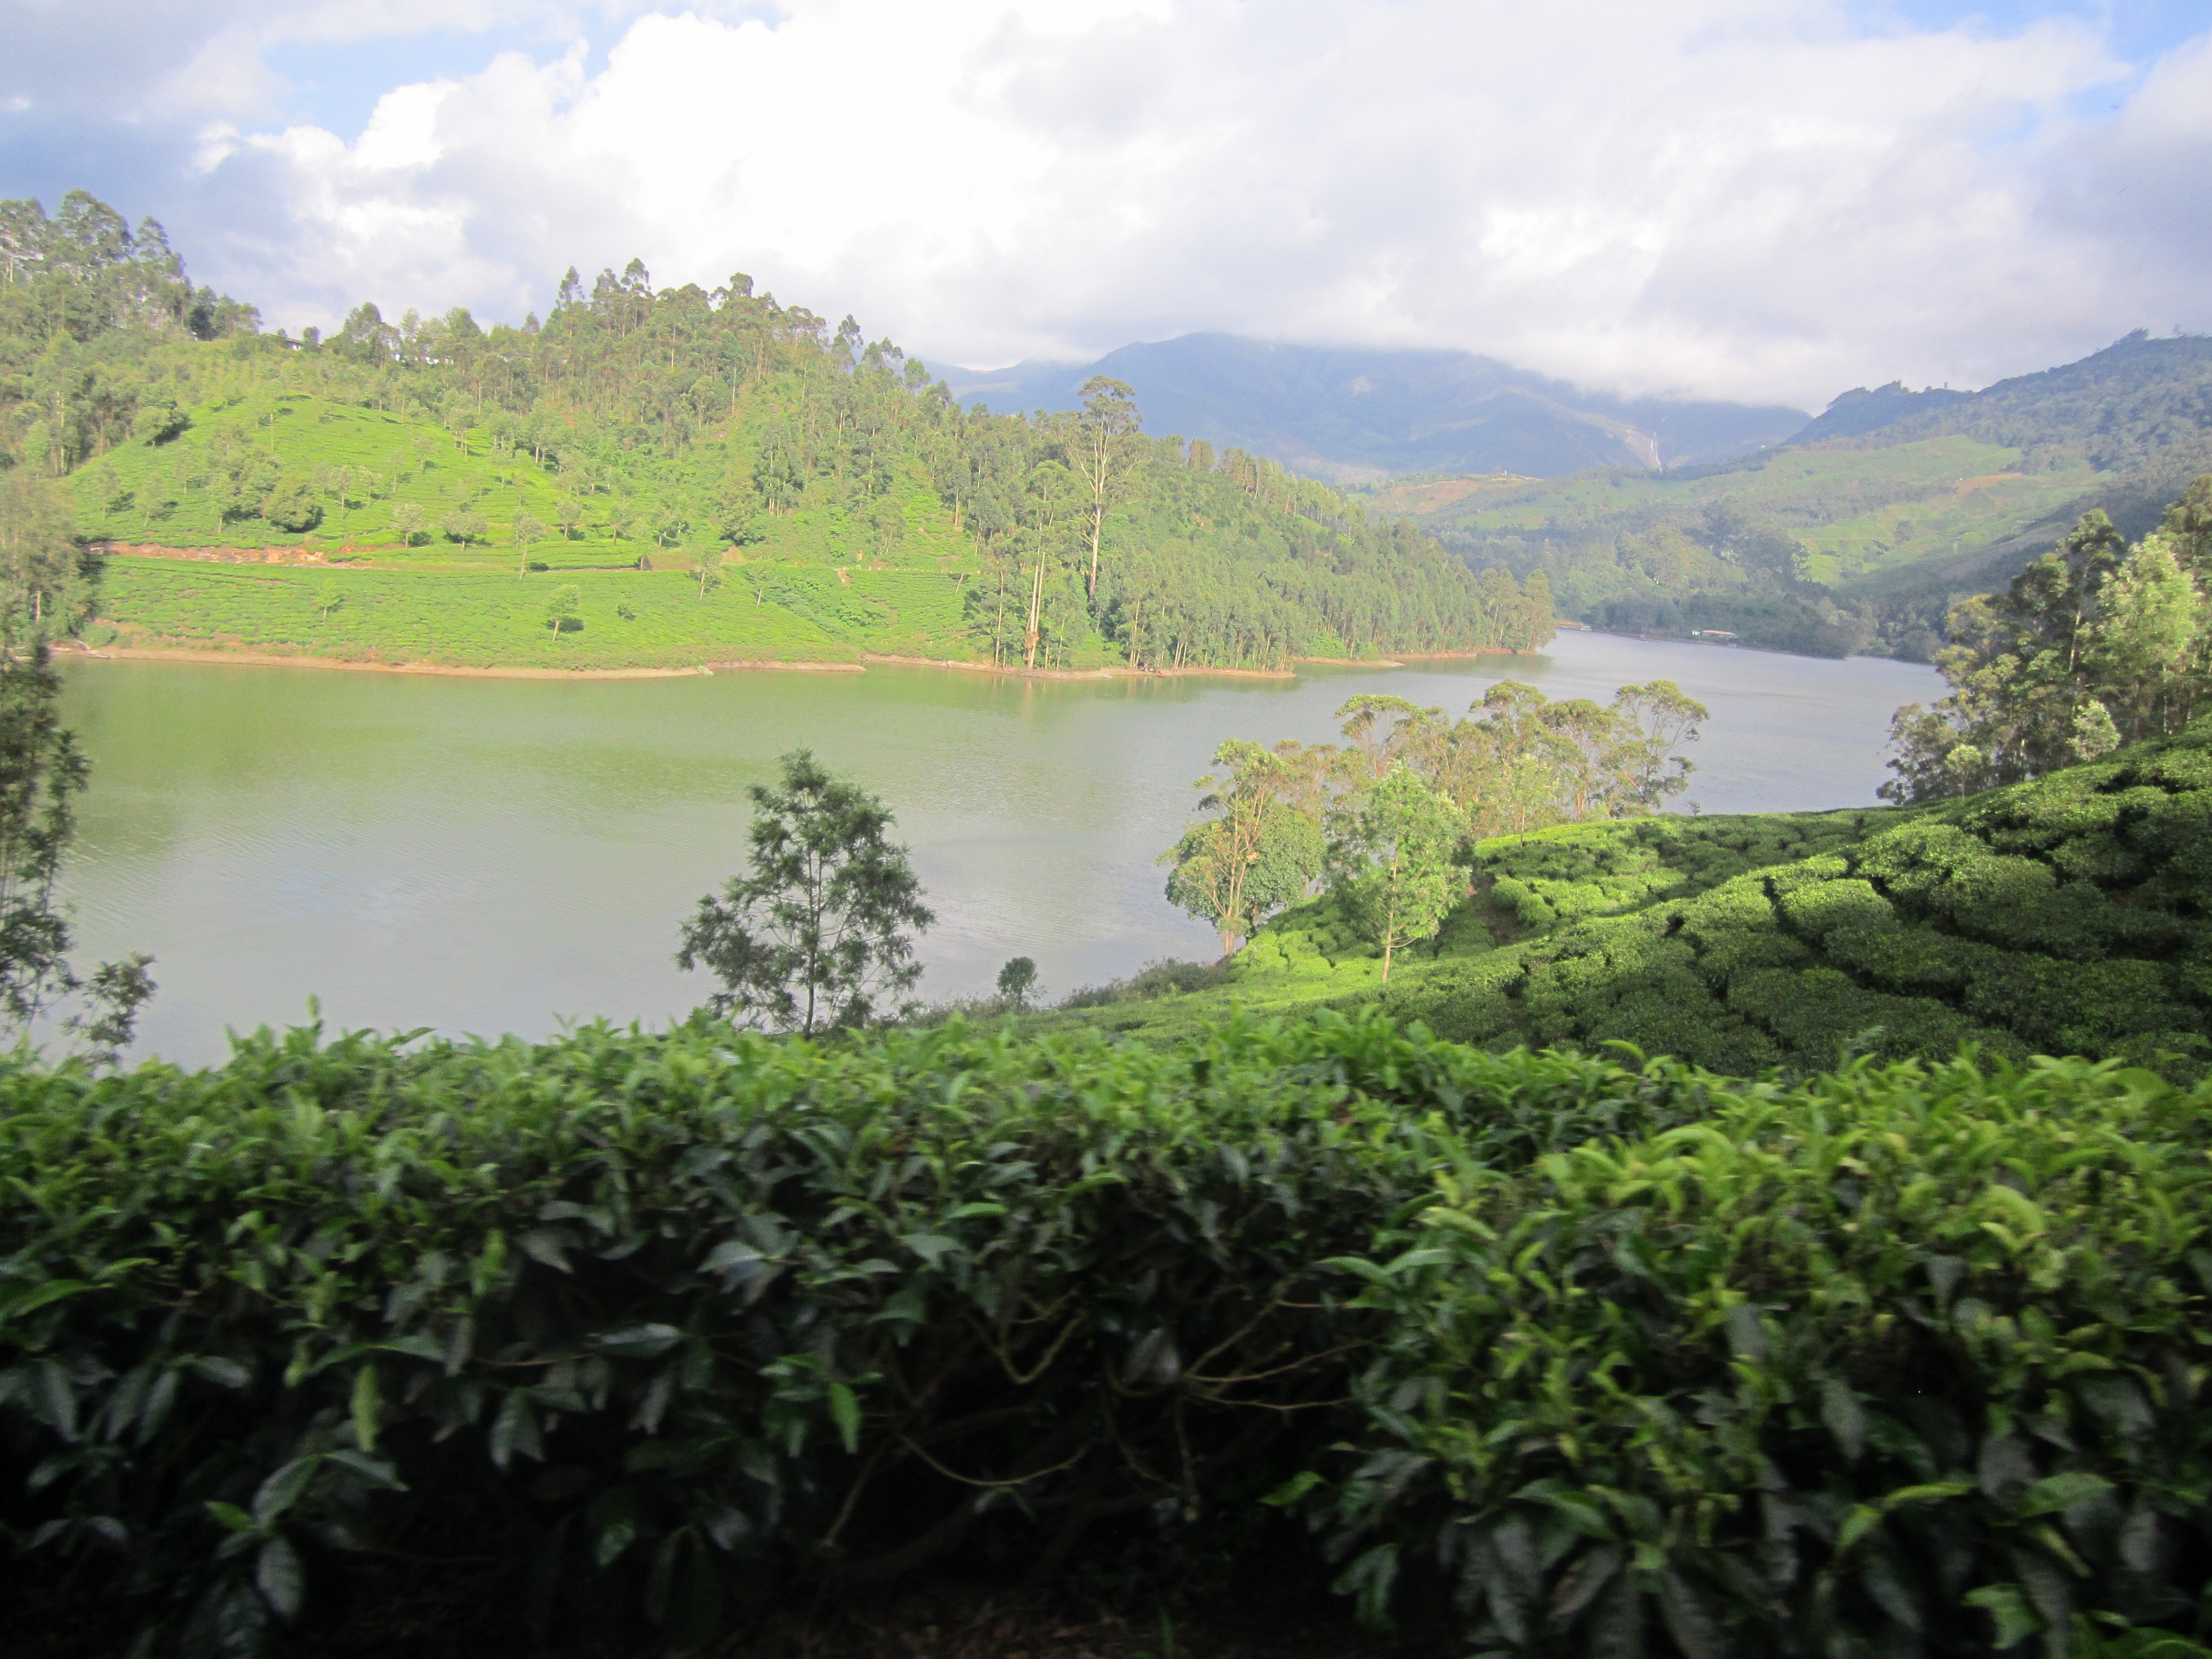
landscape, water, mountain, flower, lake, river, valley, mountain range, green, jungle, reservoir, agriculture, plantation, loch, rural area, hill station